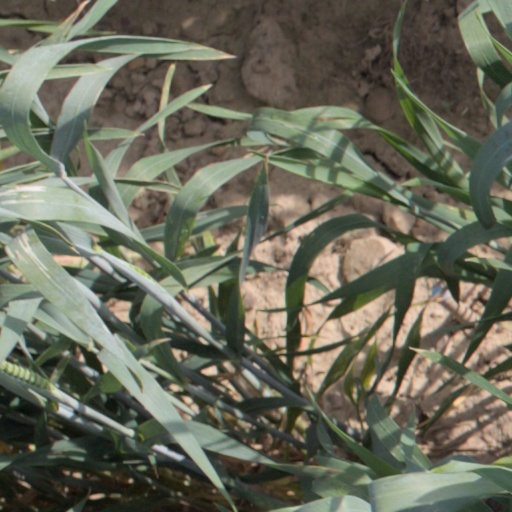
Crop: wheat